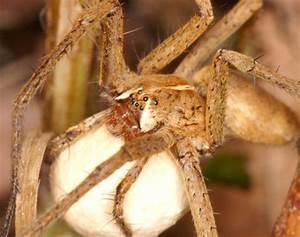
spider